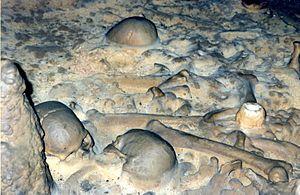
Os humains calcifiés dans la grotte de Linars dans la vallée de l'Alzou, Rocamadour, Lot, France.
L'Ouysse est une rivière française du Massif central qui coule dans le département du Lot, en région Occitanie. Cet affluent en rive gauche de la Dordogne entaille d'abord le causse de Gramat de profonds canyons comme à Rocamadour, puis devient souterrain sur l'essentiel de son parcours. Certaines parties sont encore inconnues et cela entraîne des incertitudes sur la longueur totale du cours d'eau.
Rocamadour est une commune du sud-ouest de la France, située dans le département du Lot, en région Occitanie. Elle appartient à la micro-région touristique de la Vallée de la Dordogne.
La grotte de Linars est une cavité souterraine naturelle contenant des vestiges préhistoriques, principalement de l'âge du bronze. Elle est située sur la commune de Rocamadour, dans le Quercy.